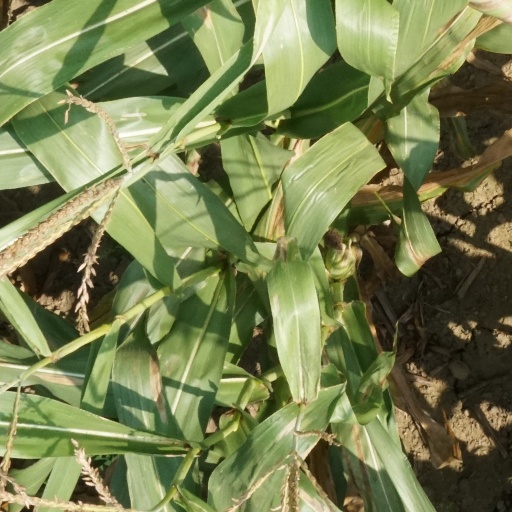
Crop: maize; corn